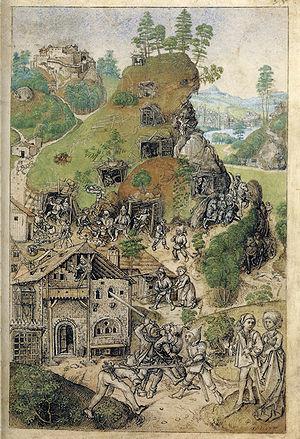
Le Maître du Livre de Raison ou Maître du Cabinet d'Amsterdam, est un graveur anonyme travaillant dans le sud de l'Allemagne à la fin du XVᵉ siècle. Il a gravé de nombreuses xylographies et inaugure la technique de la pointe sèche pour graver le métal.